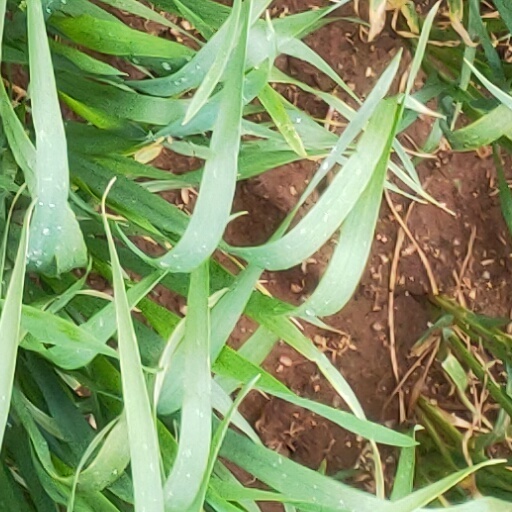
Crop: wheat